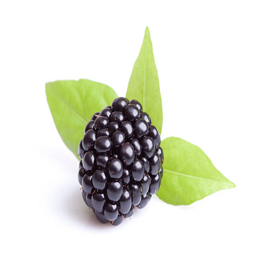
a single ripe blackberry with leaves